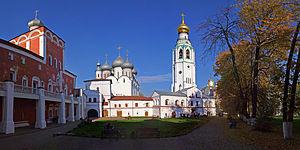
La cour de l'Archevêque de la ville de Vologda en Russie est la résidence de l'évêque ou de l’archevêque, le centre administratif et culturel de l'éparchie de Vologda depuis 1560 jusqu'aux années 1920. Il se présente sous forme d'un complexe architectural et historique au centre de la ville, sur le territoire de l'ancien kremlin. La construction est en pierre, elle est entourée d'une enceinte et a été réalisée durant les XVIIᵉ siècle, XVIIIᵉ siècle, et XIXᵉ siècle.